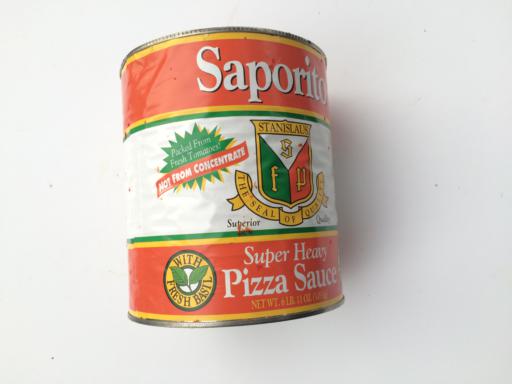
Label: metal